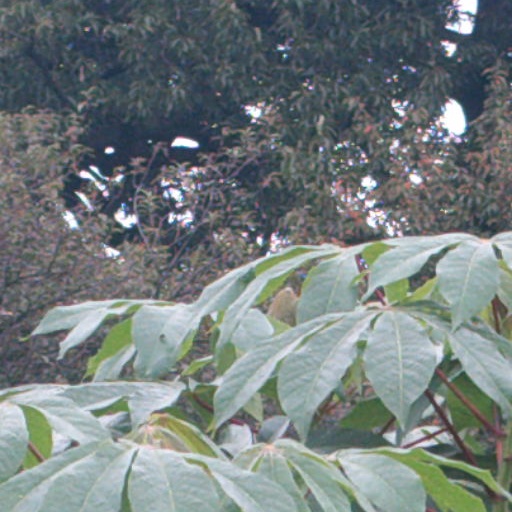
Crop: cassava